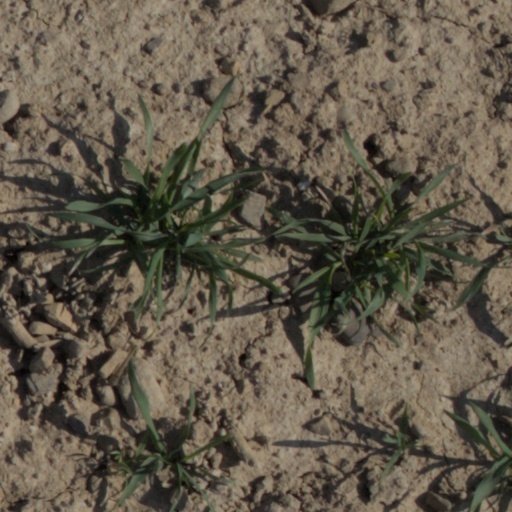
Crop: wheat